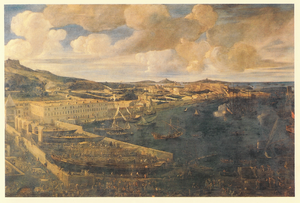
Arsenal des Galères de la ville de Marseille.
L'école des Beaux-Arts de Marseille, anciennement École supérieure d'art et de design Marseille-Méditerranée est un établissement d'enseignement artistique supérieur constitué en établissement public de coopération culturelle par la ville de Marseille, et l'État en 2012. Il est sous la tutelle pédagogique du ministère de la Culture.
Le cours Honoré-d'Estienne-d'Orves est un cours-place piétonne touristique de restaurants du 1ᵉʳ arrondissement de Marseille, au cœur du quartier des Arsenaux, contiguë au Vieux-Port de Marseille, baptisée du nom de l'officier de la Marine françaises, héros de la Seconde Guerre mondiale et martyr de la Résistance Honoré d'Estienne d'Orves.